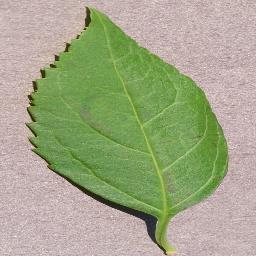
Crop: cherry
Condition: (including_sour)_healthy